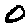
Label: 0